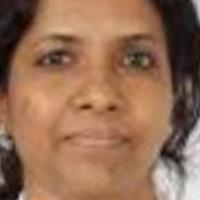
Age group: age 41-55